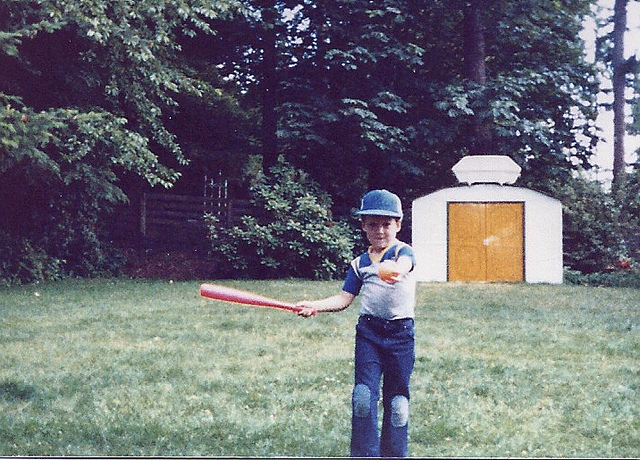
một cậu bé đang cầm cây gậy và quả bóng chày ở trong vườn